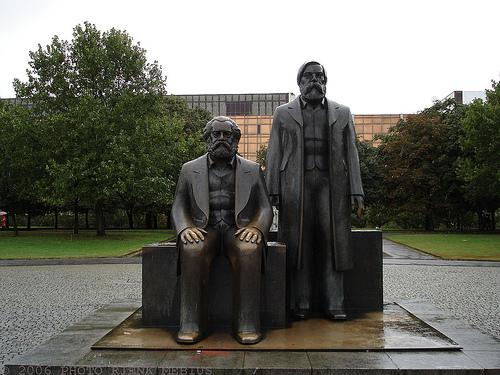
Weather: rain or strom